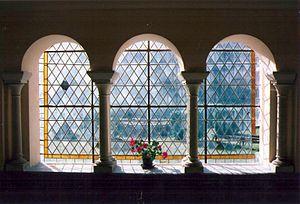
Vitrail de l'Abbaye de Bonnecombe, cloître, (du temps de la communauté de l'Arche).
L'Abbaye Notre-Dame de Bonnecombe est une abbaye de l'Aveyron, situé sur la commune de Comps-la-Grand-Ville.